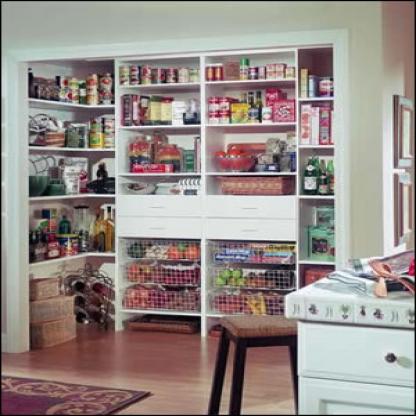
Scene: Indoor